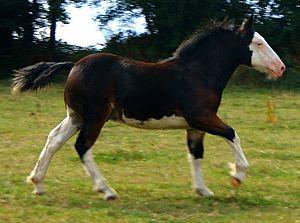
Dolmen An Amzer Vrao, poulain trait breton bai brun balzano
Le Breton est une race de chevaux de trait originaire de Bretagne. Issu de robustes petits chevaux locaux, son élevage s'organise dès la fin du XVIIᵉ siècle sous l'influence de très nombreux croisements. Apprécié des militaires comme des paysans pour son amble confortable, sa capacité de traction et sa polyvalence, le Breton connaît un grand succès à l'arrivée du XXᵉ siècle. Il quitte par trains et bateaux entiers sa Bretagne natale depuis Landivisiau. Il sert d'améliorateur pour d'autres races de chevaux de trait. En 1912, le stud-book de la race est officiellement créé pour rassembler ses deux types, le trait et le postier, avant d'être fermé aux apports de sang étrangers en 1951. S'il garde ses fonctions de cheval de trait plus longtemps que d'autres races françaises, les années 1970 marquent une forte réduction de l'élevage. La réorientation de celui-ci vers la production de viande à destination de l'Italie survient vers 1980. Avec l'essor de l'équitation de loisir dans les années 1990, le Breton retrouve ses anciennes fonctions de cheval d'attelage.
La notion de cheval sans papiers désigne des chevaux et des poneys dont la race et/ou l'origine exacte sont inconnues et, par extension, des équidés qui ne disposent d'aucun document officiel et ne sont inscriptibles dans aucun studbook. Elle est comparable à la situation d'autres animaux domestiques tels que les chiens bâtards et les chats de gouttière. Les chevaux sans papiers peuvent être issus de croisements très divers, ou encore être des animaux issus de deux reproducteurs de race, mais qui ne respectent pas le standard de celle-ci. Beaucoup moins chers à l'achat que les chevaux pleins papiers, ils sont généralement dévalorisés par les professionnels de l'équitation et sur le marché de l'élevage.
Le pie balzan est un type de robe pie du cheval, dû aux différentes versions du gène Splashed White, connu pour donner des taches blanches localisées sur les parties inférieures du corps et de la tête. La robe pie balzan se rattache génétiquement à la famille des robes overo. Elle se caractérise par une peau rose et des taches blanches sur une robe de couleur plus foncée. De nombreux chevaux balzans ont des marques de taille modeste, tandis que d'autres semblent avoir « baigné dans de la peinture blanche ». Les yeux bleus sont caractéristiques de cette robe. La présence peu évidente d'un des gènes responsables peut expliquer des yeux bleus chez des chevaux à la robe simple.